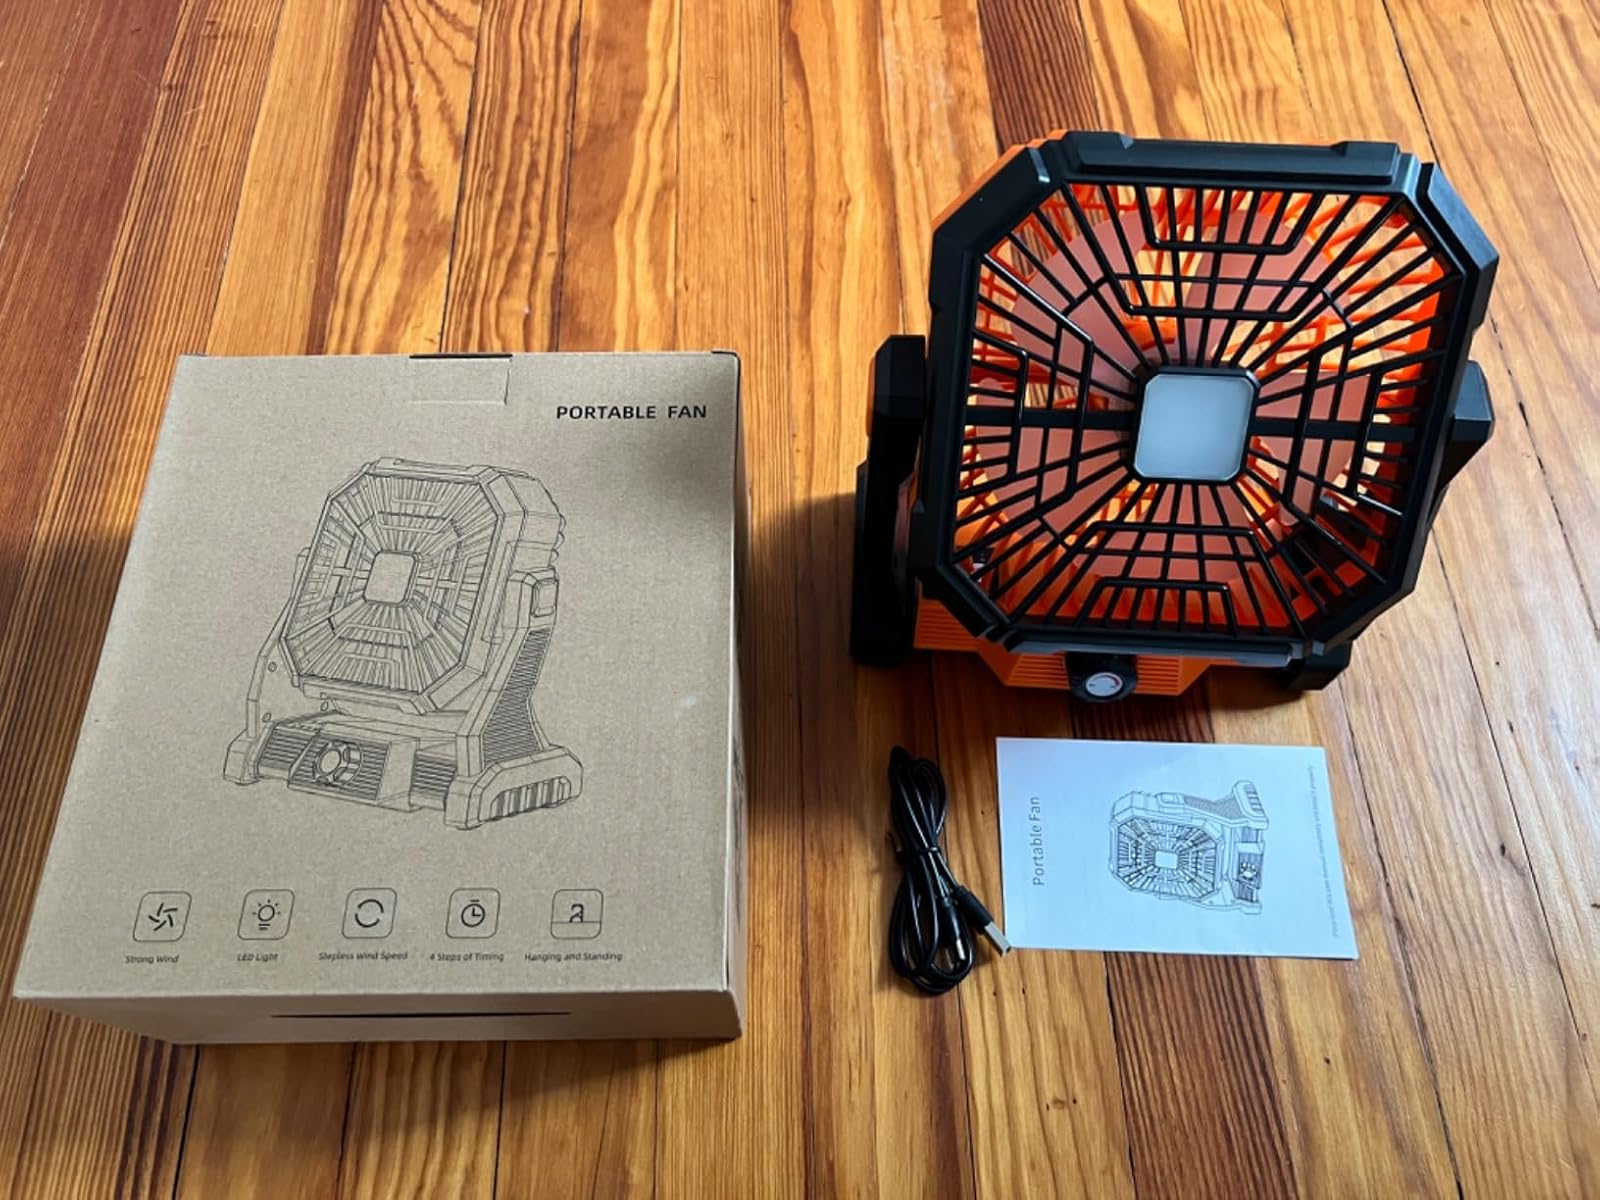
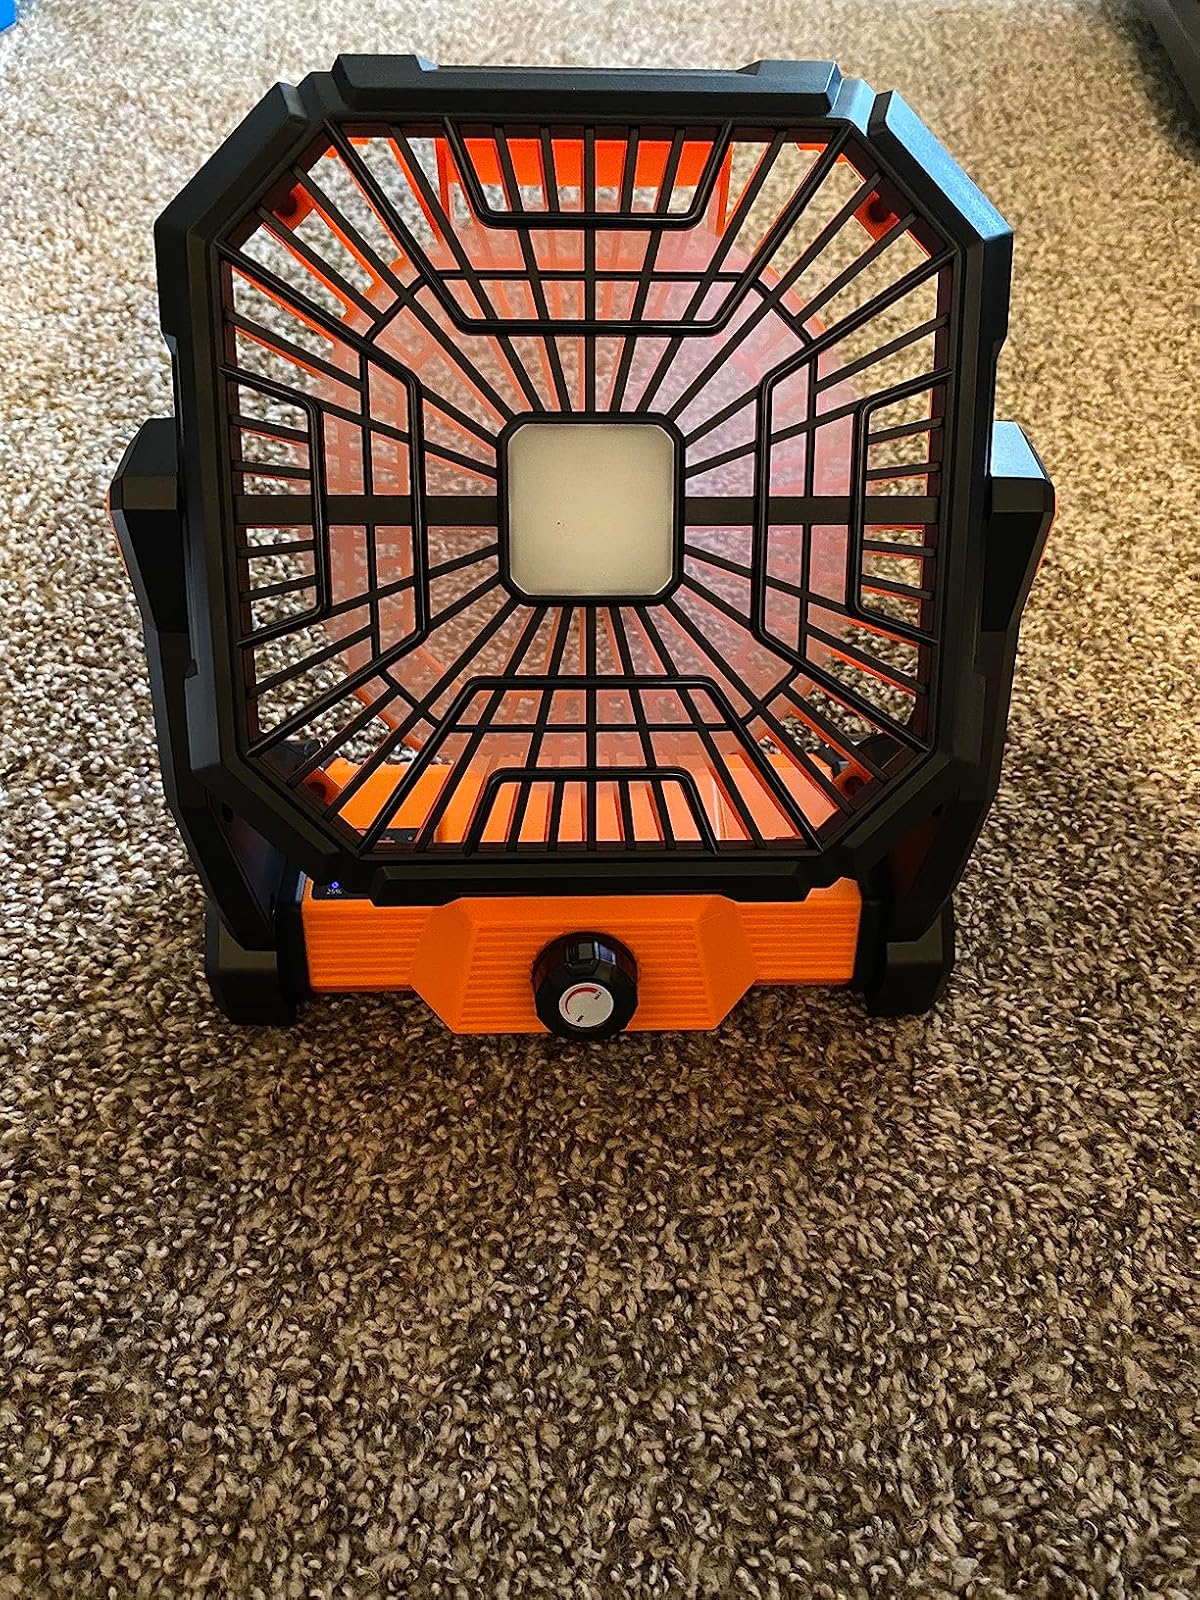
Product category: lantern
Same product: yes